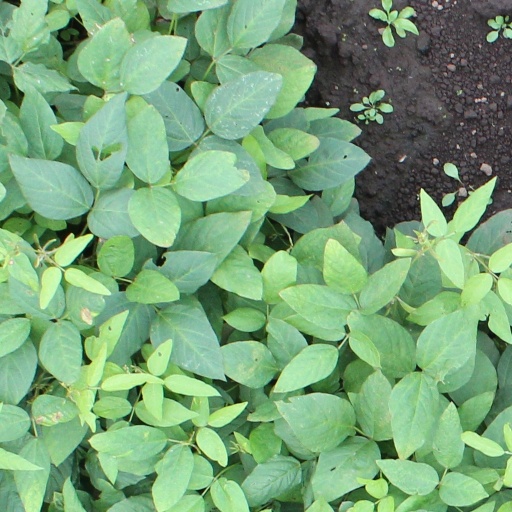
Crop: soybean